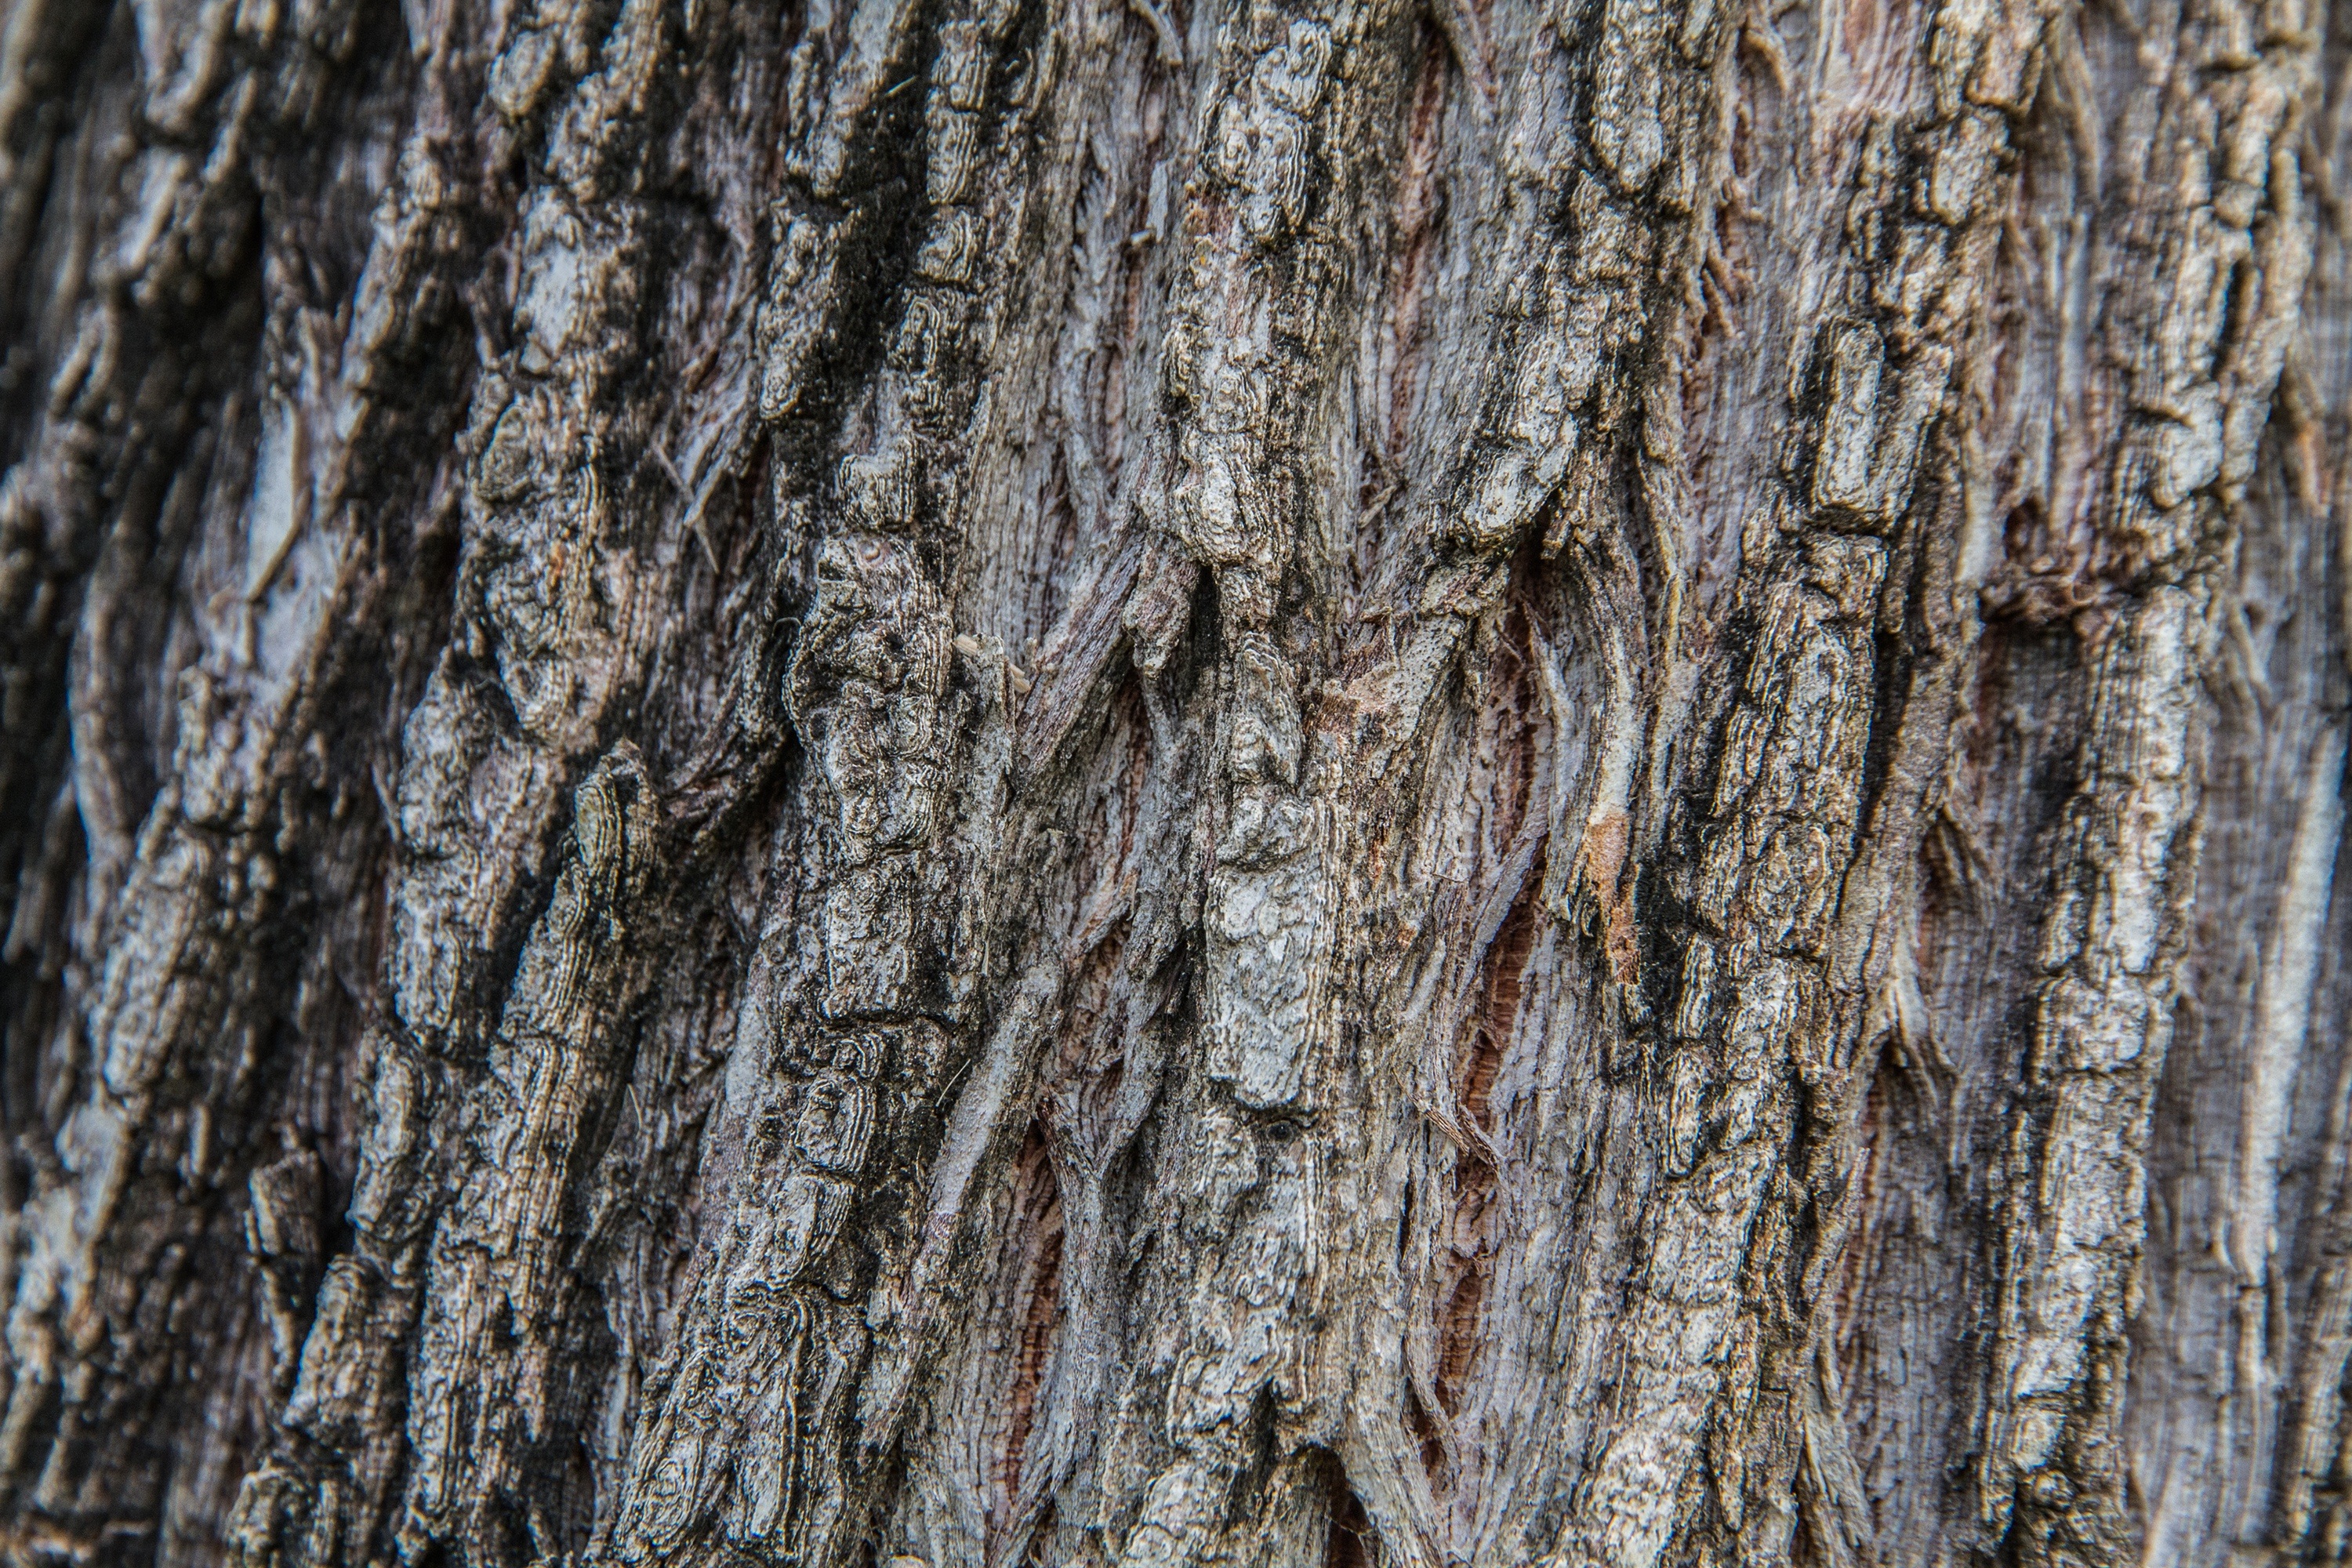
tree, branch, plant, wood, leaf, trunk, bark, soil, shell, twig, surface, flowering plant, plant stem, woody plant, land plant